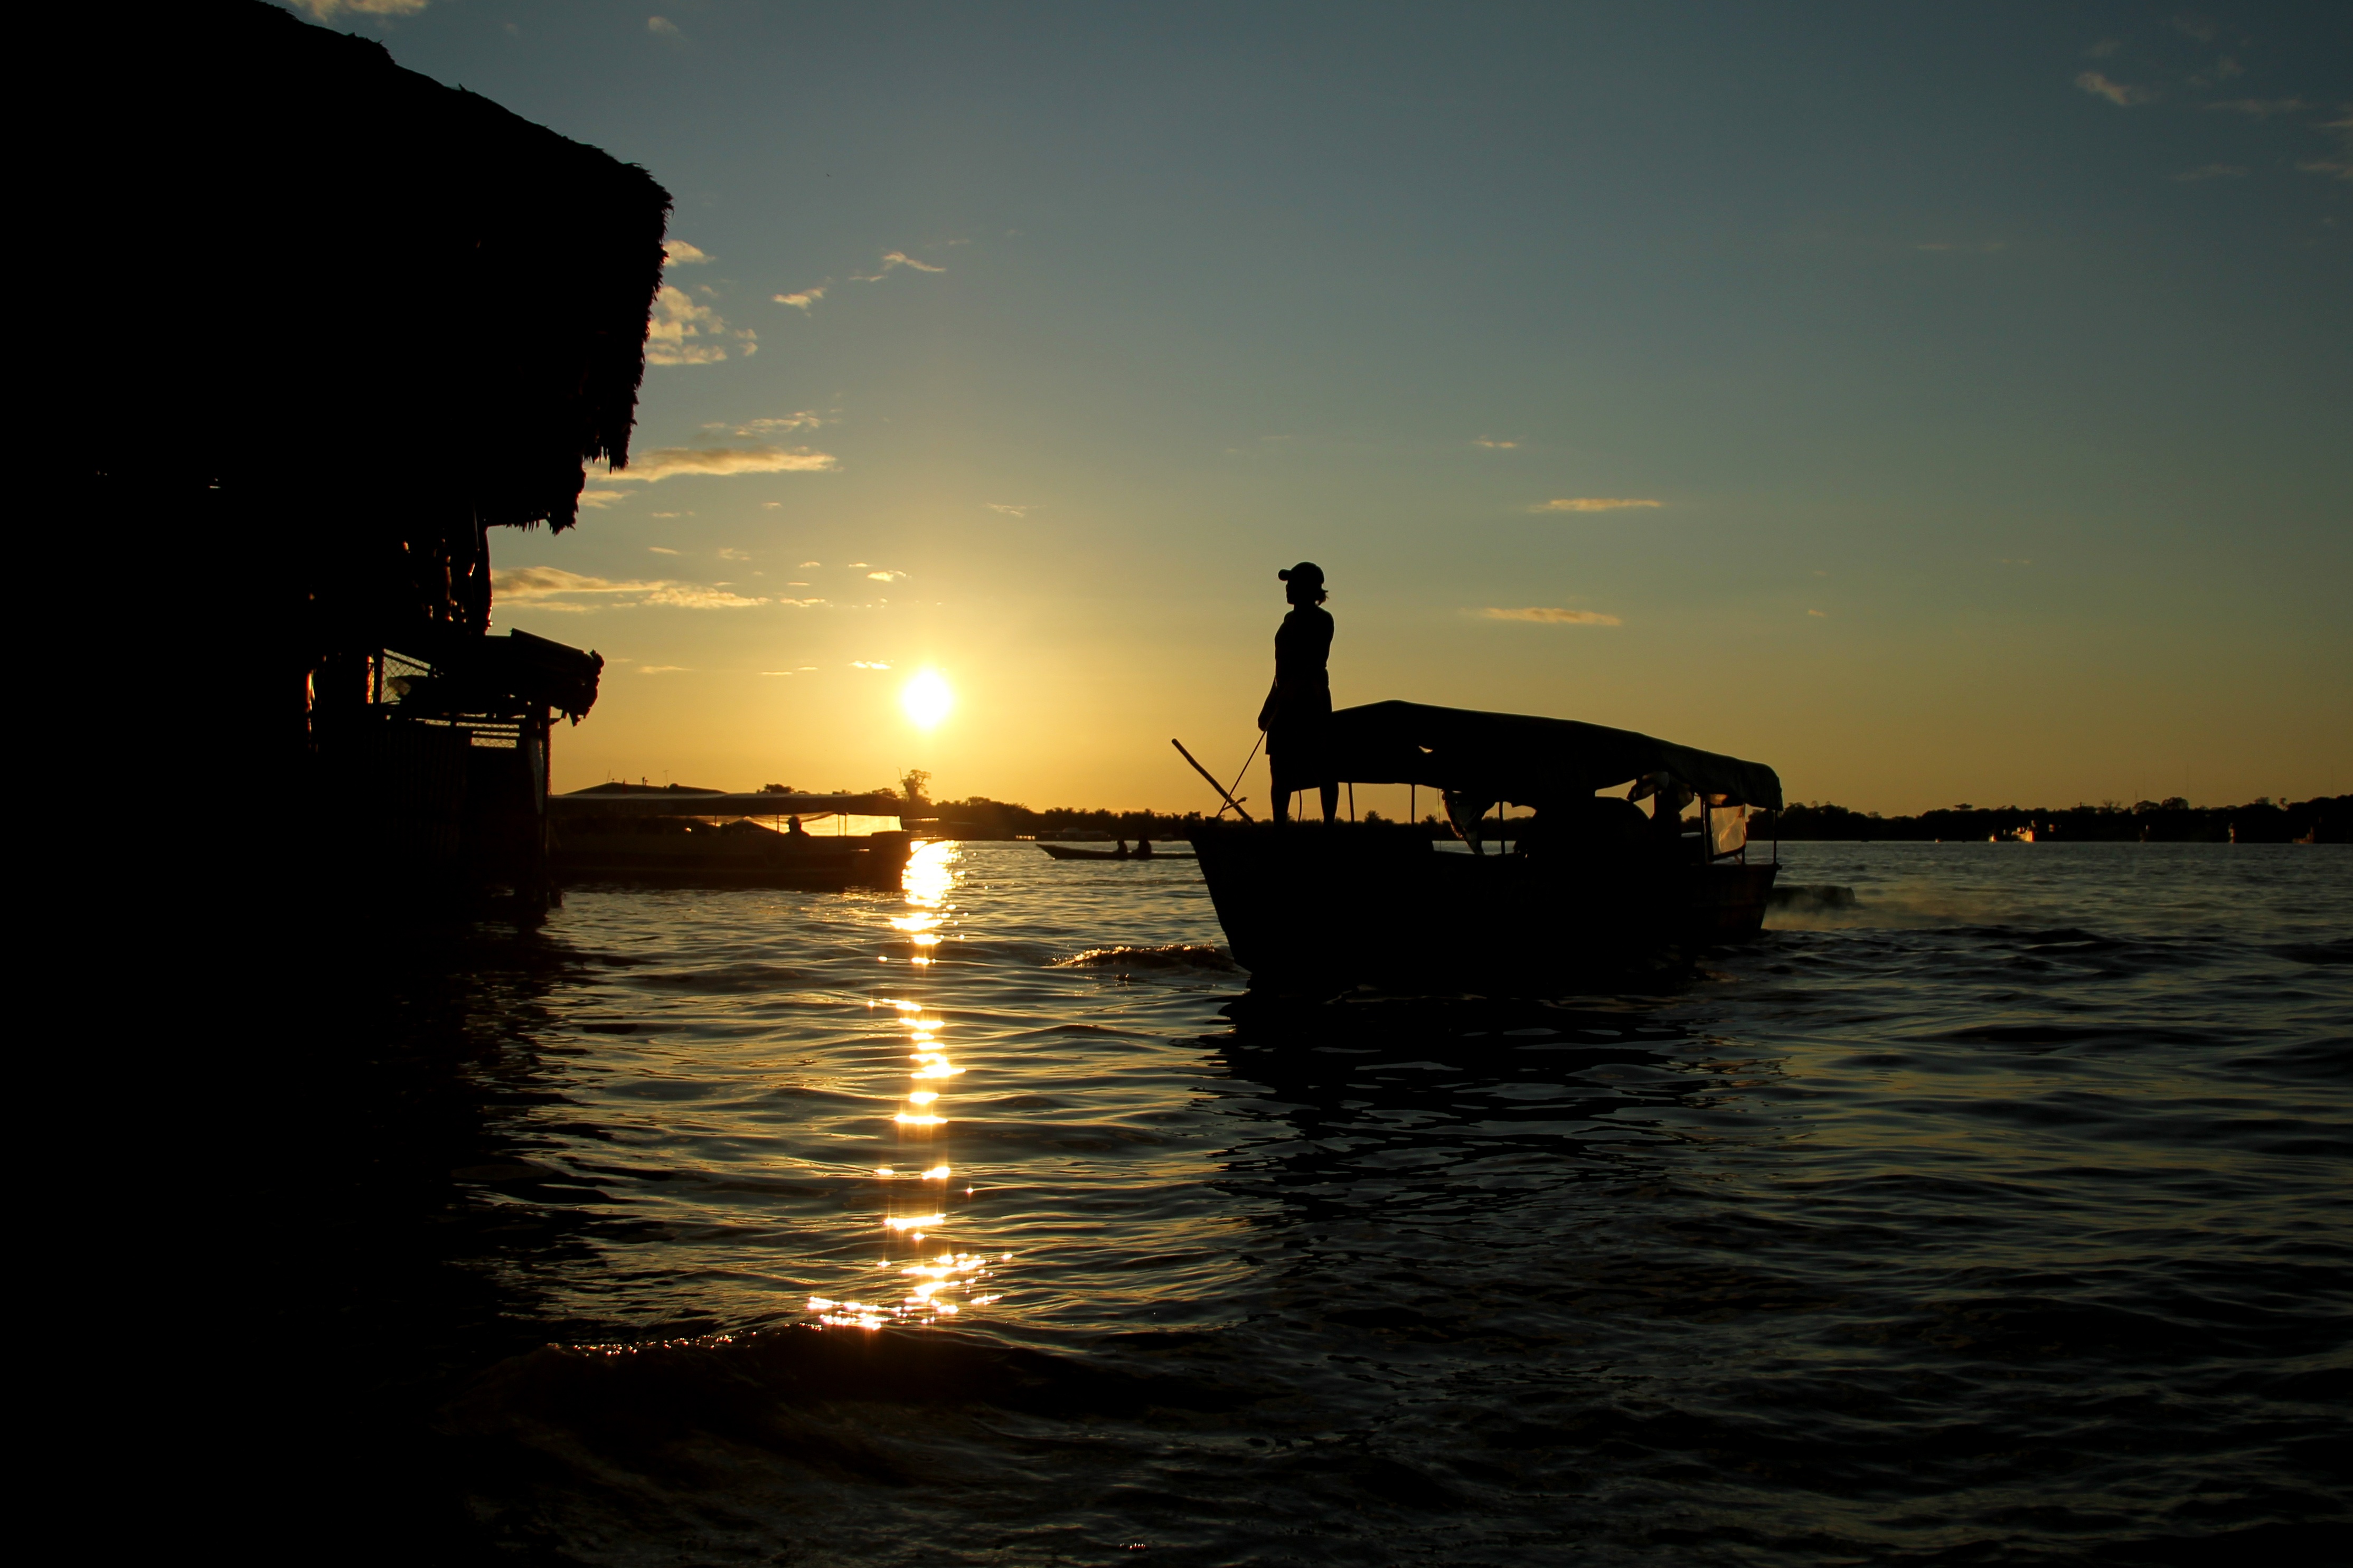
sea, coast, ocean, horizon, sun, sunrise, sunset, boat, sunlight, morning, wave, dawn, dusk, evening, reflection, vehicle, bay